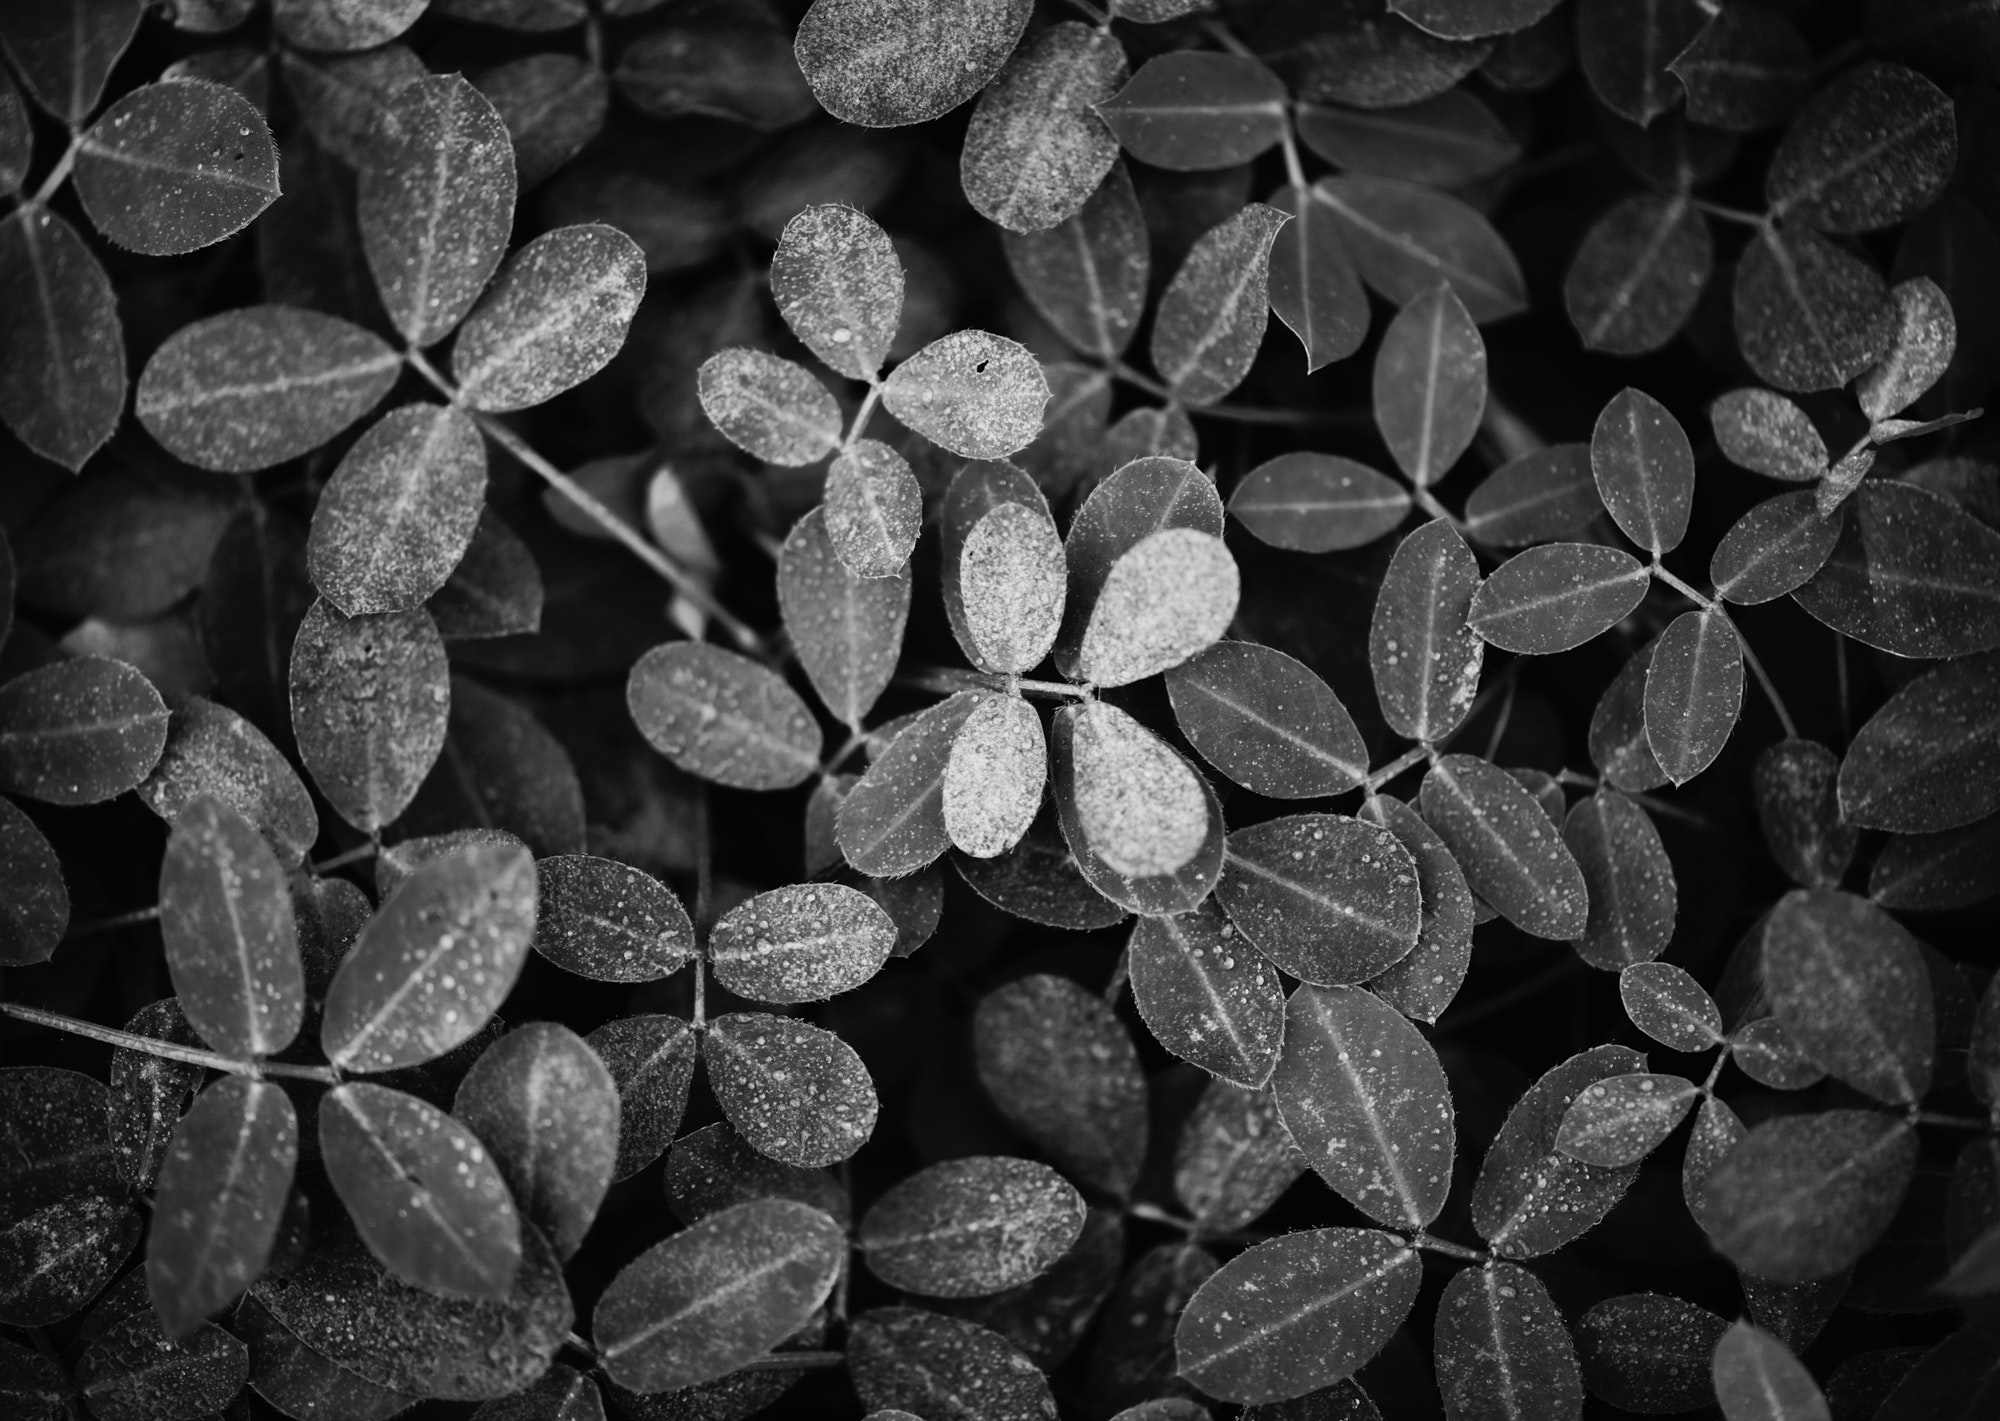
leaf, monochrome photography, black and white, photograph, black, monochrome, plant, water, photography, stock photography, pattern, organism, flower, still life photography, tree, Colorfulness, branch, style